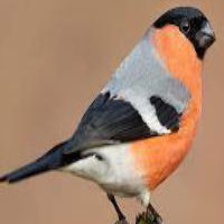
Species: EURASIAN BULLFINCH
Scientific name: PYRRHULA PYRRHULA